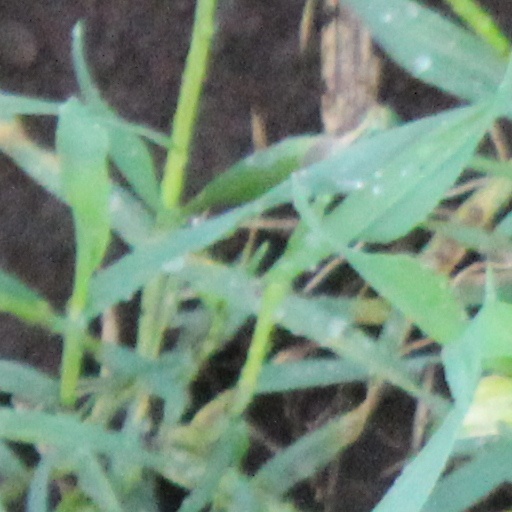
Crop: wheat